Millennium Sapphire

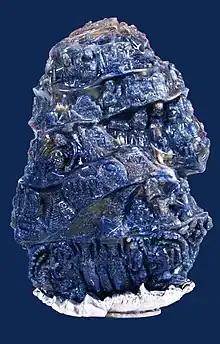
The Millennium Sapphire

The Millennium Sapphire was discovered in 1995 by a miner in central Madagascar. Rather than cut it into smaller pieces, Daniel Mckinney, one of the owners of the gem, sought to use the whole stone and kept it as one crystal to pay tribute to humanity.